NATO Ouvrage "G"

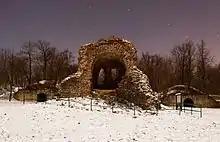
Fort under moonlight

From 1949 to March 10, 1967, France's military operated within the NATO command structure, integrating its air defense system (the "Défense Aérienne du Territoire" (D.A.T.)) with that of NATO through the indirect use of American aid funds. Between 1953 and 1958, the D.A.T. built a radar station in an old troops shelter (in French : "abri-caverne") near fort du Salbert, called "Ouvrage "G"". Called ""Station Maître Radar 60/921"", it was used beginning in 1959, covering an area on the surface of three times the area of the troops shelter.